List of superhero teams and groups

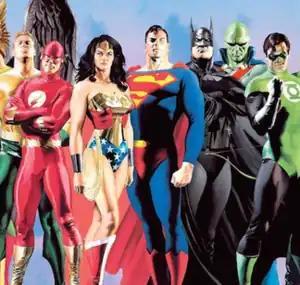
The Justice League of America, one of the most famous superhero teams, as they appear in "JLA, Secret Origins". Art by Alex Ross.

The following is a partial list of teams of superheroes from various comic books, television shows, and other sources.